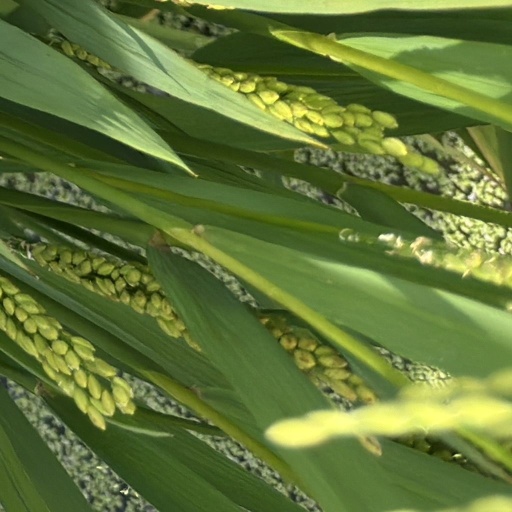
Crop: rice